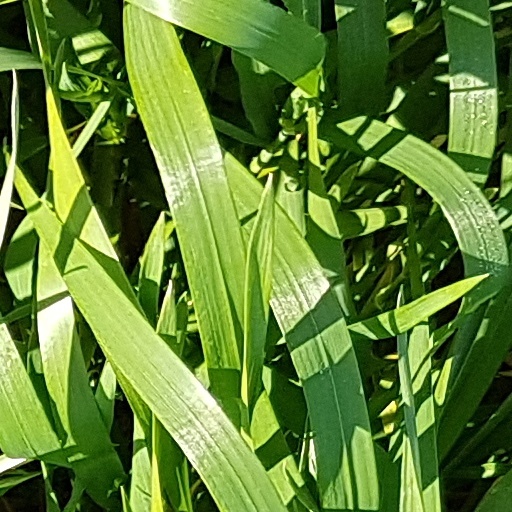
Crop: wheat